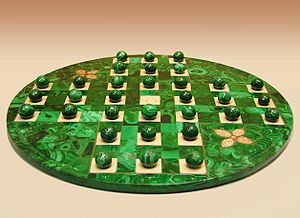
Solitaire / Spillebræt
Solitaire er et brætspil for én spiller. Spillet spilles på et særligt spillebræt med huller med en pind i hvert hul pånær ét. Målet med spillet er at fjerne samtlige pinde pånær én.